Gilmore Avenue (Quezon City)

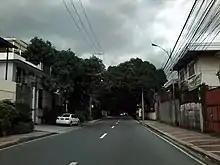
Gilmore Avenue, looking south from its intersection with 12th Street

Gilmore Avenue, formerly known as Gilmore Street, is a two-lane, one-way road in Quezon City, Metro Manila, Philippines. It runs one-way from Eulogio Rodriguez Sr. Avenue in New Manila and terminates at N. Domingo Street in Valencia. It continues as the two-way Granada Street until it reaches the city border with San Juan, where it becomes Ortigas Avenue.